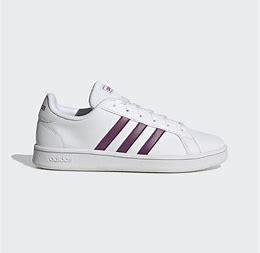
Brand: Adidas
Model: Grand Court Base